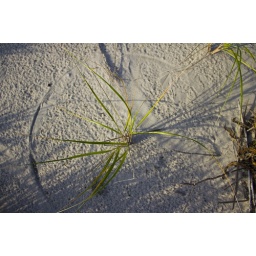
These tufts of grass along a beach would blow in the wind and draw perfect circles around themselves in the sand.